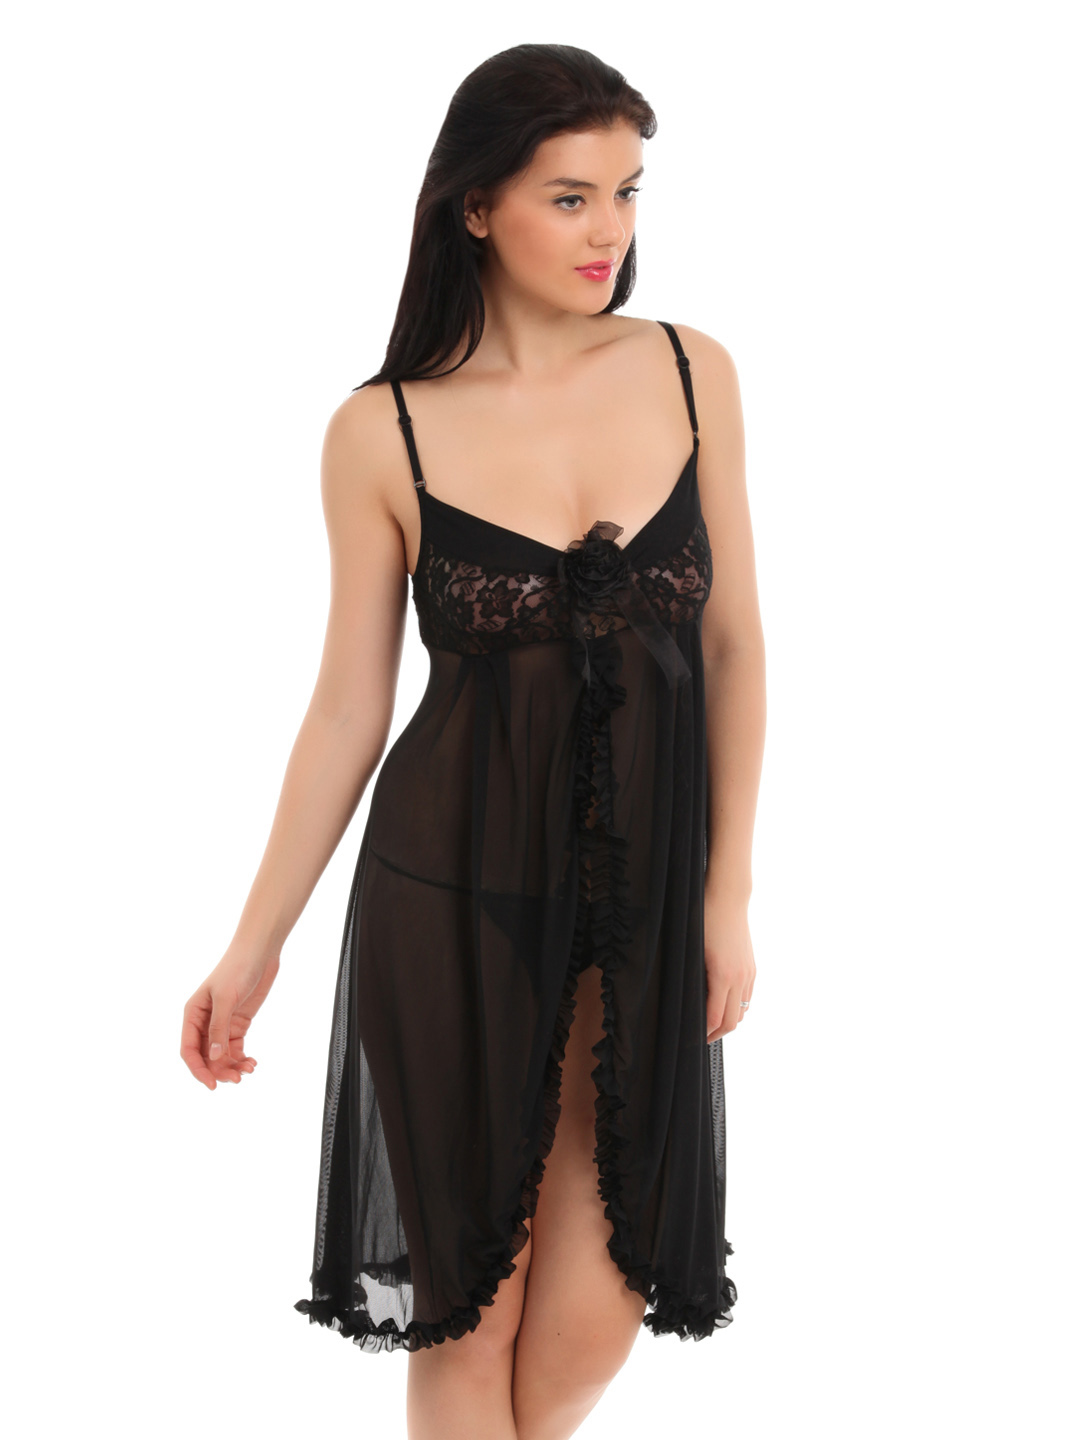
Red Rose Black Nightdress
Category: Apparel / Loungewear and Nightwear / Baby Dolls
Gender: Women
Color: Black
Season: Winter 2015
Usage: Casual